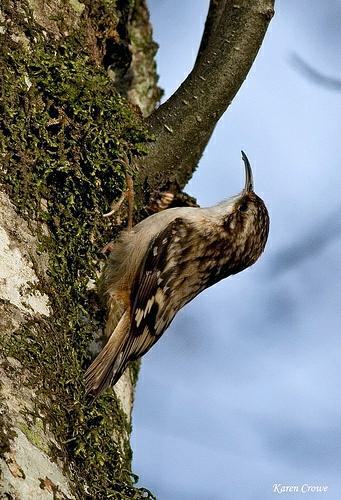
A photo of a brown creeper